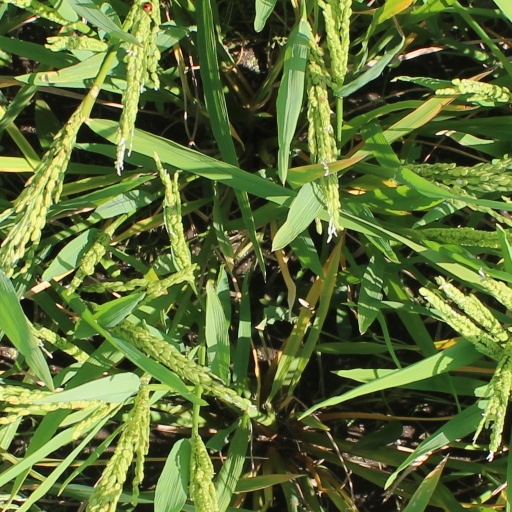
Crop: rice